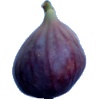
Label: Fig 1